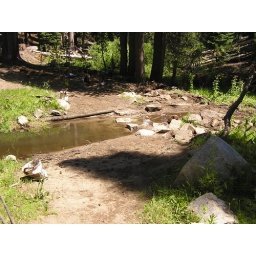
Finished project. People can now walk across on stepping stones and stock can easily walk across shallow water in smooth stream bed.